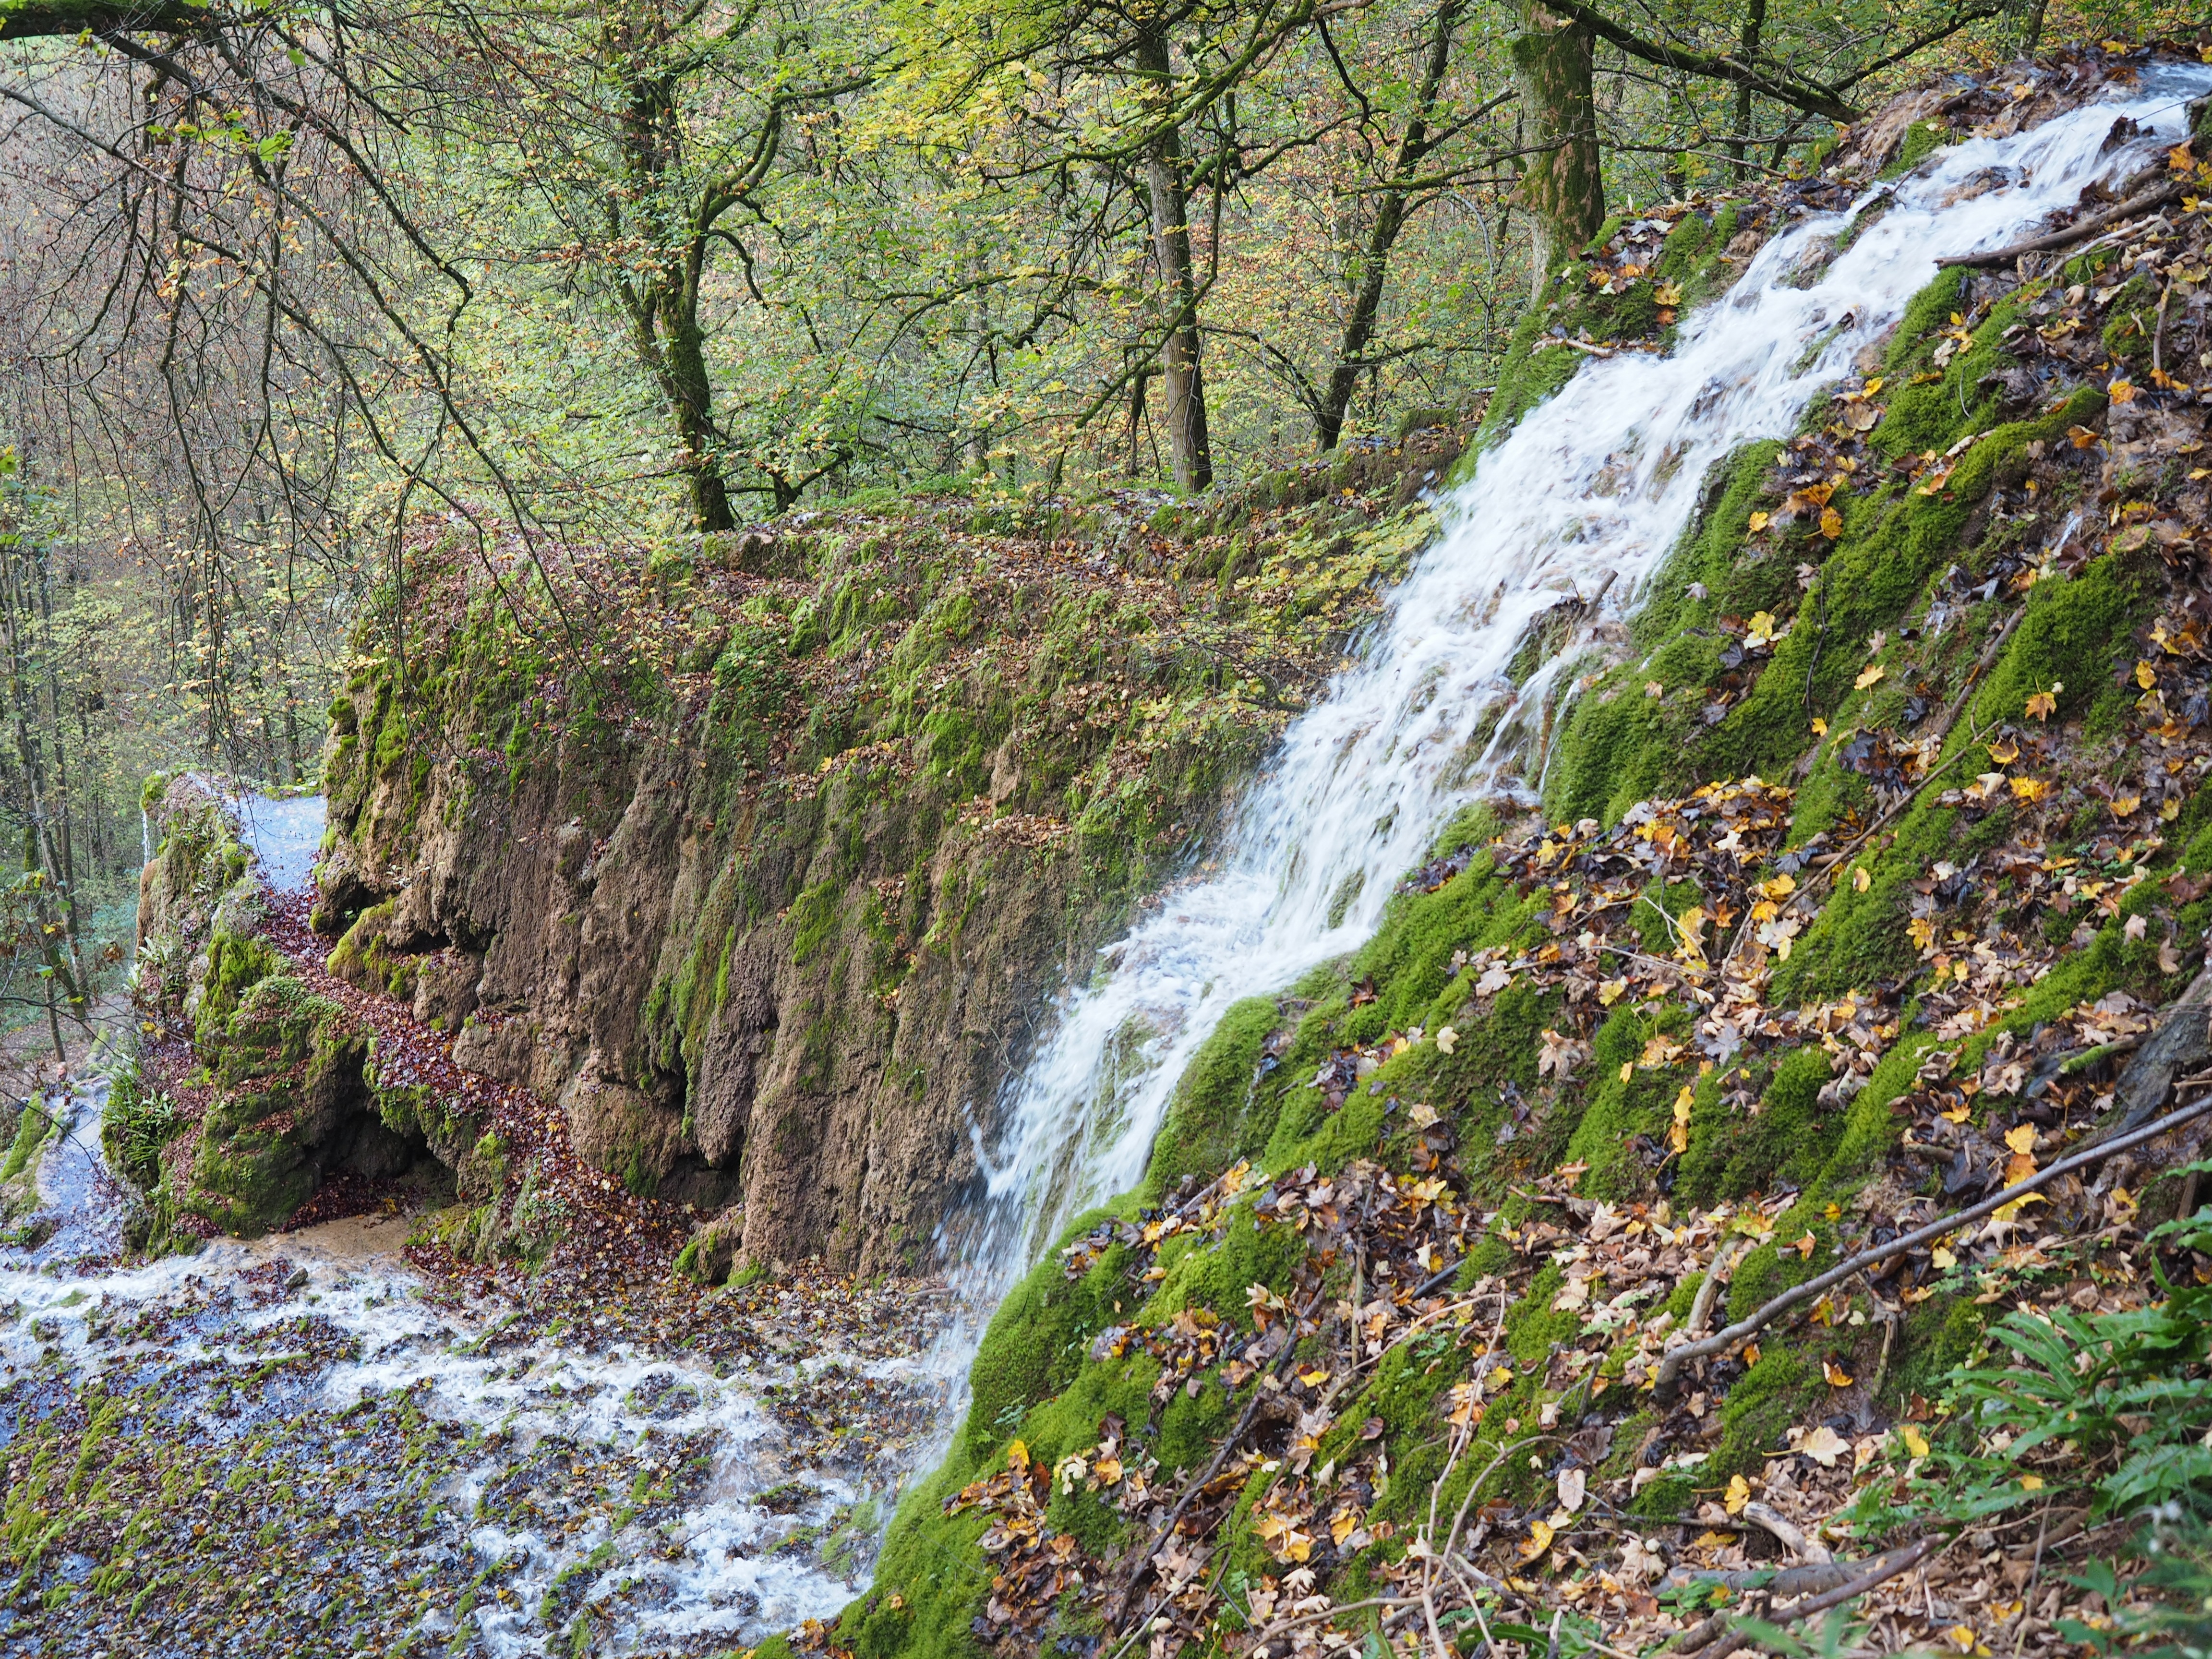
tree, water, forest, waterfall, wilderness, trail, river, stream, autumn, rapid, body of water, vegetation, ravine, woodland, water feature, ecosystem, watercourse, tufa, kalktuffberg, sinterkalkterrasse, goods wasserfall